Dipolog Airport

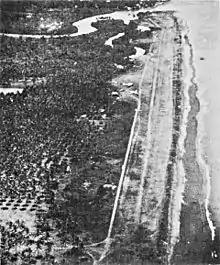
Aerial view of Dipolog Field in 1945

During the incumbency of Matias C. Ranillo Sr. as Governor of Zamboanga peninsula in 1937-1941, President Manuel Quezon and his daughters Zenaida and Aurora "Baby", were invited to inaugurate the opening of the first bridge linking Dipolog to nearby Dapitan in 1939. The bridge stands to this day as the Quezon Bridge.